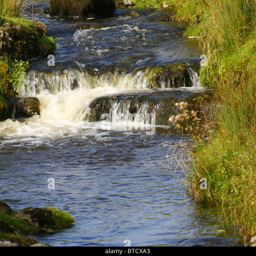
person drains moorland above settle into river